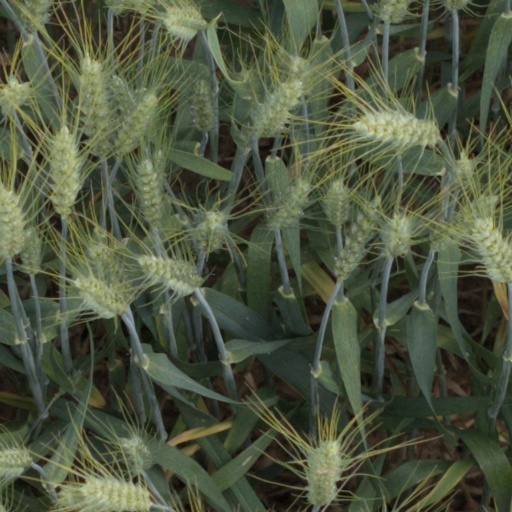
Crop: wheat